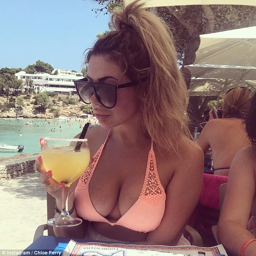
soaking up the sun : she shared a sizzling photo that saw her sipping a cocktail at a beachside cafe